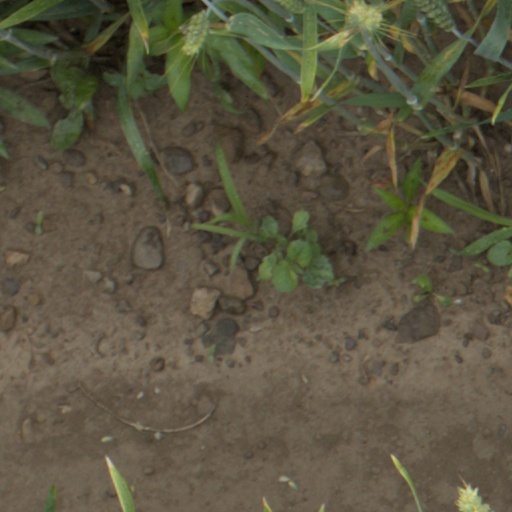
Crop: wheat